Ford Versailles

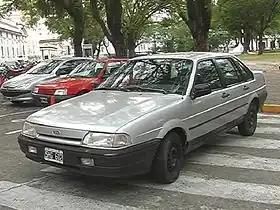
Autolatina-built Ford Galaxy (Argentina)

The Ford Versailles was a large family car sold between 1991 and 1996 in Brazil and Argentina. It was a version of the Volkswagen Santana sold in the 1990s, when Ford and Volkswagen shared models in South America in a joint venture known as Autolatina. It replaced the Ford Del Rey in Brazil and the locally built Ford Sierra in Argentina. The station wagon version was sold as the Ford Royale.